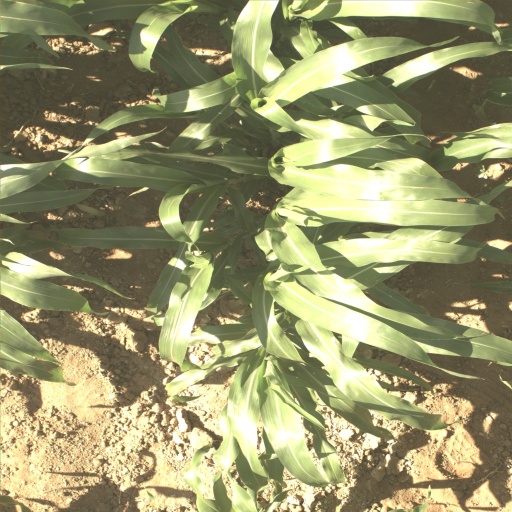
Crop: sorghum